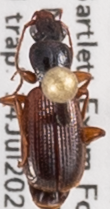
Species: Cymindis neglecta
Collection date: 2021-07-14
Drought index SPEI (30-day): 0.47
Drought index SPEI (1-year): -1.13
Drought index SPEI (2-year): -0.8